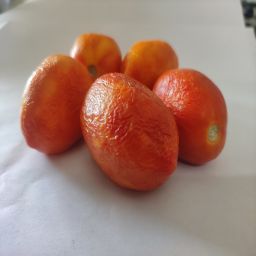
Crop: Tomato
Quality: Old